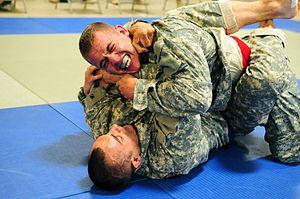
Sode guruma jime est une technique d'étranglement en judo impliquant l'usage du judogi et où sont compressés les carotides ou la trachée de l'adversaire. Cette technique est reconnue par le Kōdōkan qui la classe dans la catégorie katame waza, sous catégorie shime waza.